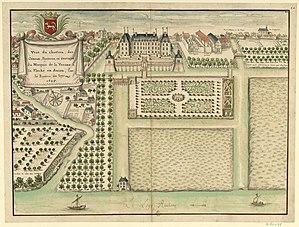
""Veüe du chasteau, des canaux, parterre et terraces du Marquis de la Varane a La Fleche en Anjou, sur la Rivière de Loyr "", dessin de Louis Boudan de 1695"
L'histoire de La Flèche recouvre l'ensemble des évènements, anciens ou plus récents, liés à cette ville et particulièrement nombreux à l'époque moderne.